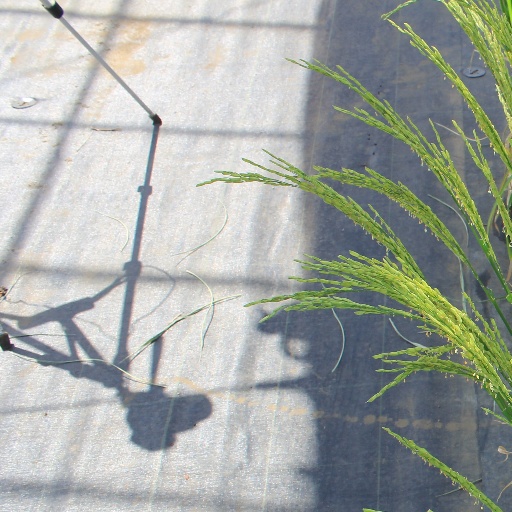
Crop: rice